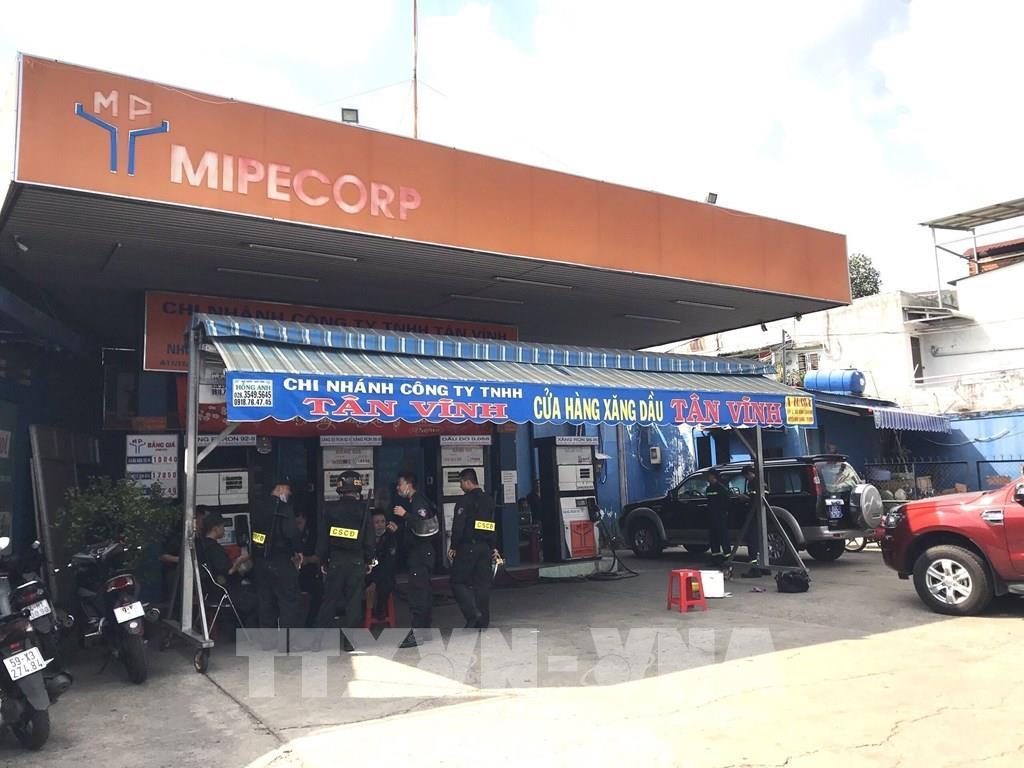
đây là khung cảnh xuất hiện ở phía trước của một cây xăng